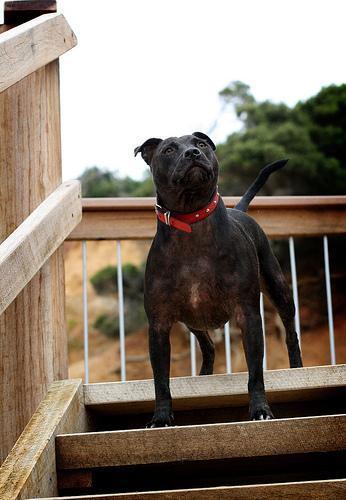
staffordshire bull terrier